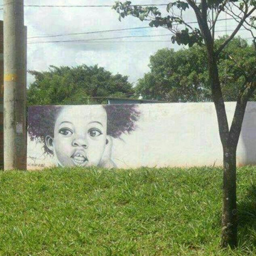
when the painter leave the work for nature